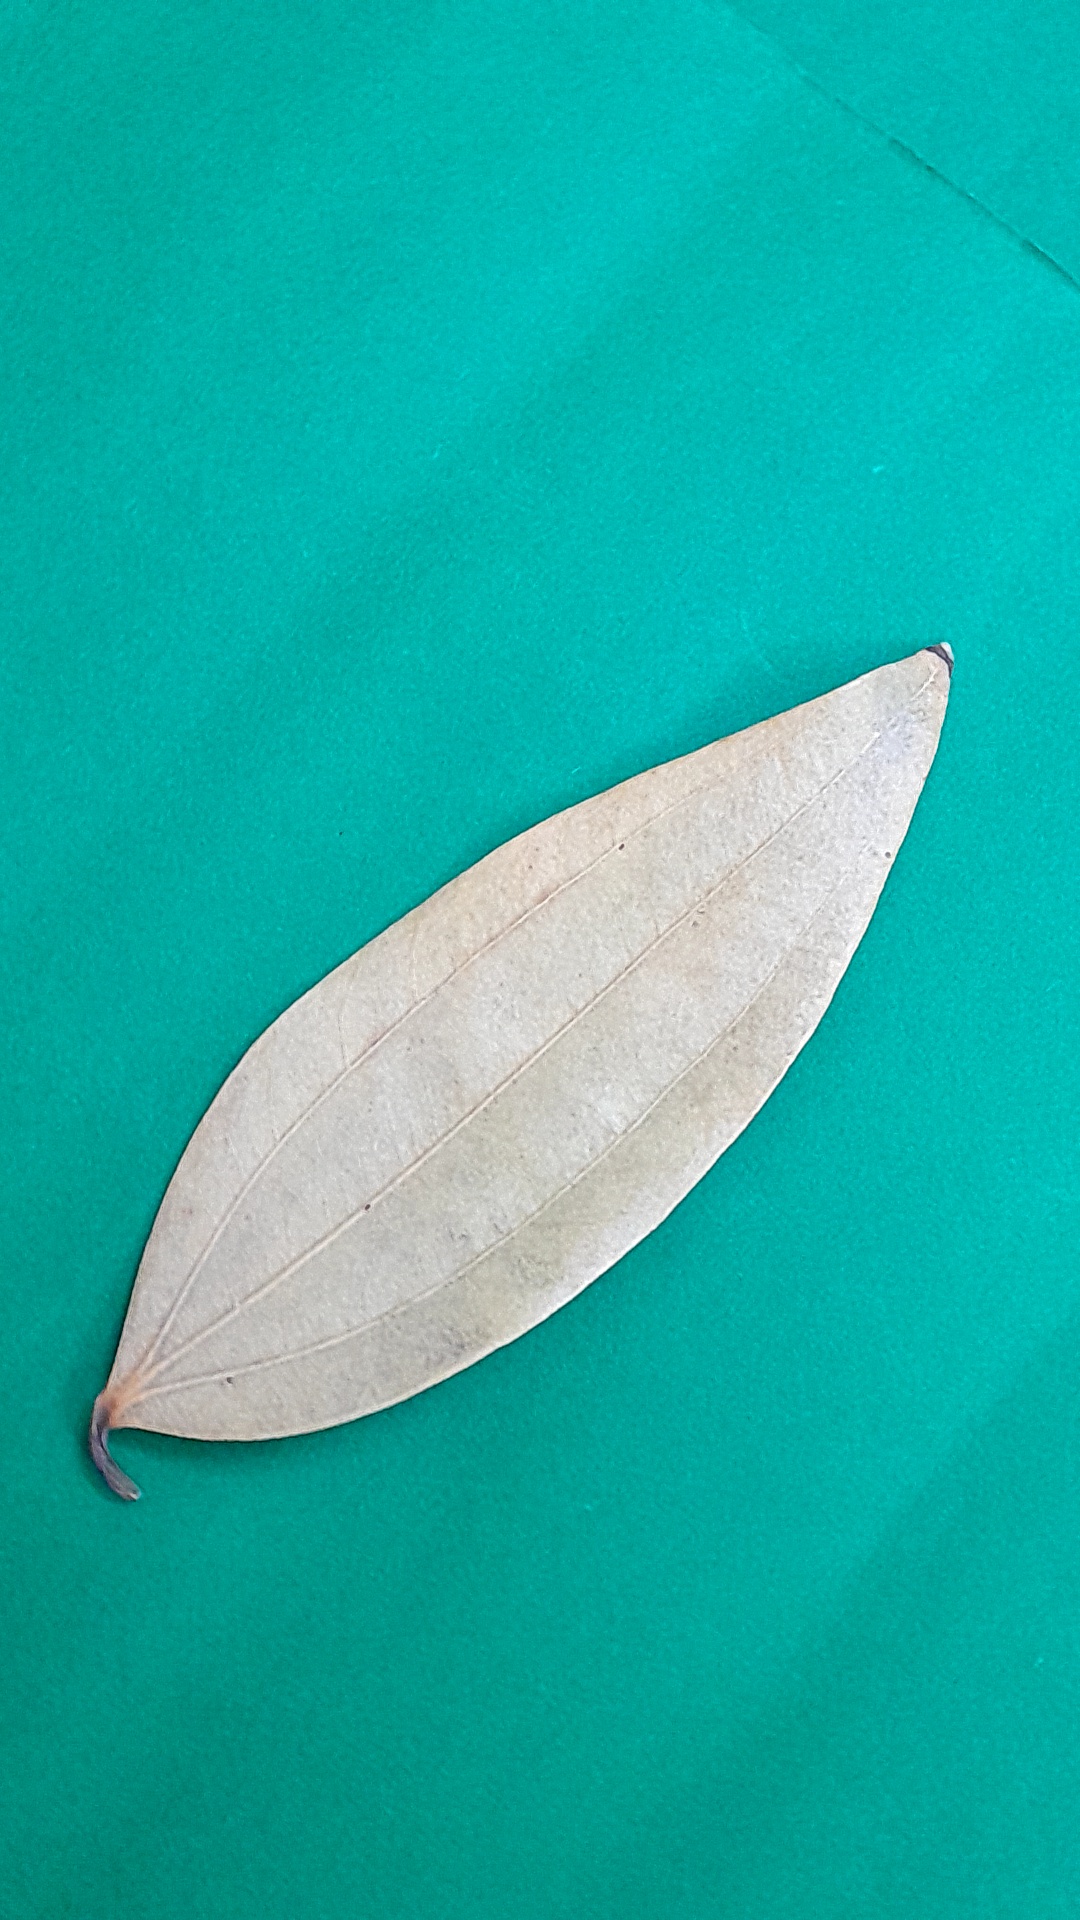
Label: Dry Leaf